Tamm (crater)

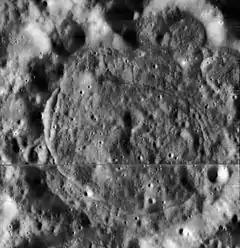
Lunar Orbiter 1 image

Tamm is a shallow lunar impact crater. It is located to the west-northwest of the much larger and more prominent crater Chaplygin. Attached to the south-southwestern outer rim of Tamm is the smaller van den Bos. There is a gap in the southern rim where these two craters are joined together.